Pere Marquette Railway

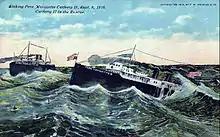
Postcard illustration of sinking ferry 18, with ferry 17 coming to its aid.

The first shop facilities were inherited from the Flint and Pere Marquette in Saginaw, Michigan. However, the city of Grand Rapids, Michigan was chosen as the primary repair facility for rolling stock in 1905, which became known as the Wyoming Shops after the neighborhood in which they were located. Wyoming Yard was one of the system's primary freight classification yards. The shops were renovated and expanded in 1923 after those of Saginaw were downgraded, and converted to service diesel engines in 1946. The massive roundhouse began to be slowly demolished in the 1970s and finally removed completely by CSX by 1984.